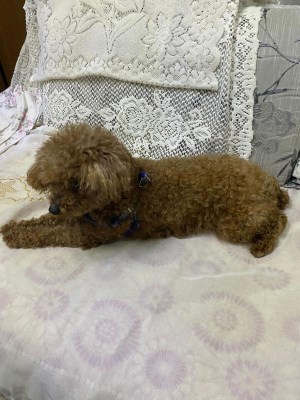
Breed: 7449-n000128-teddy